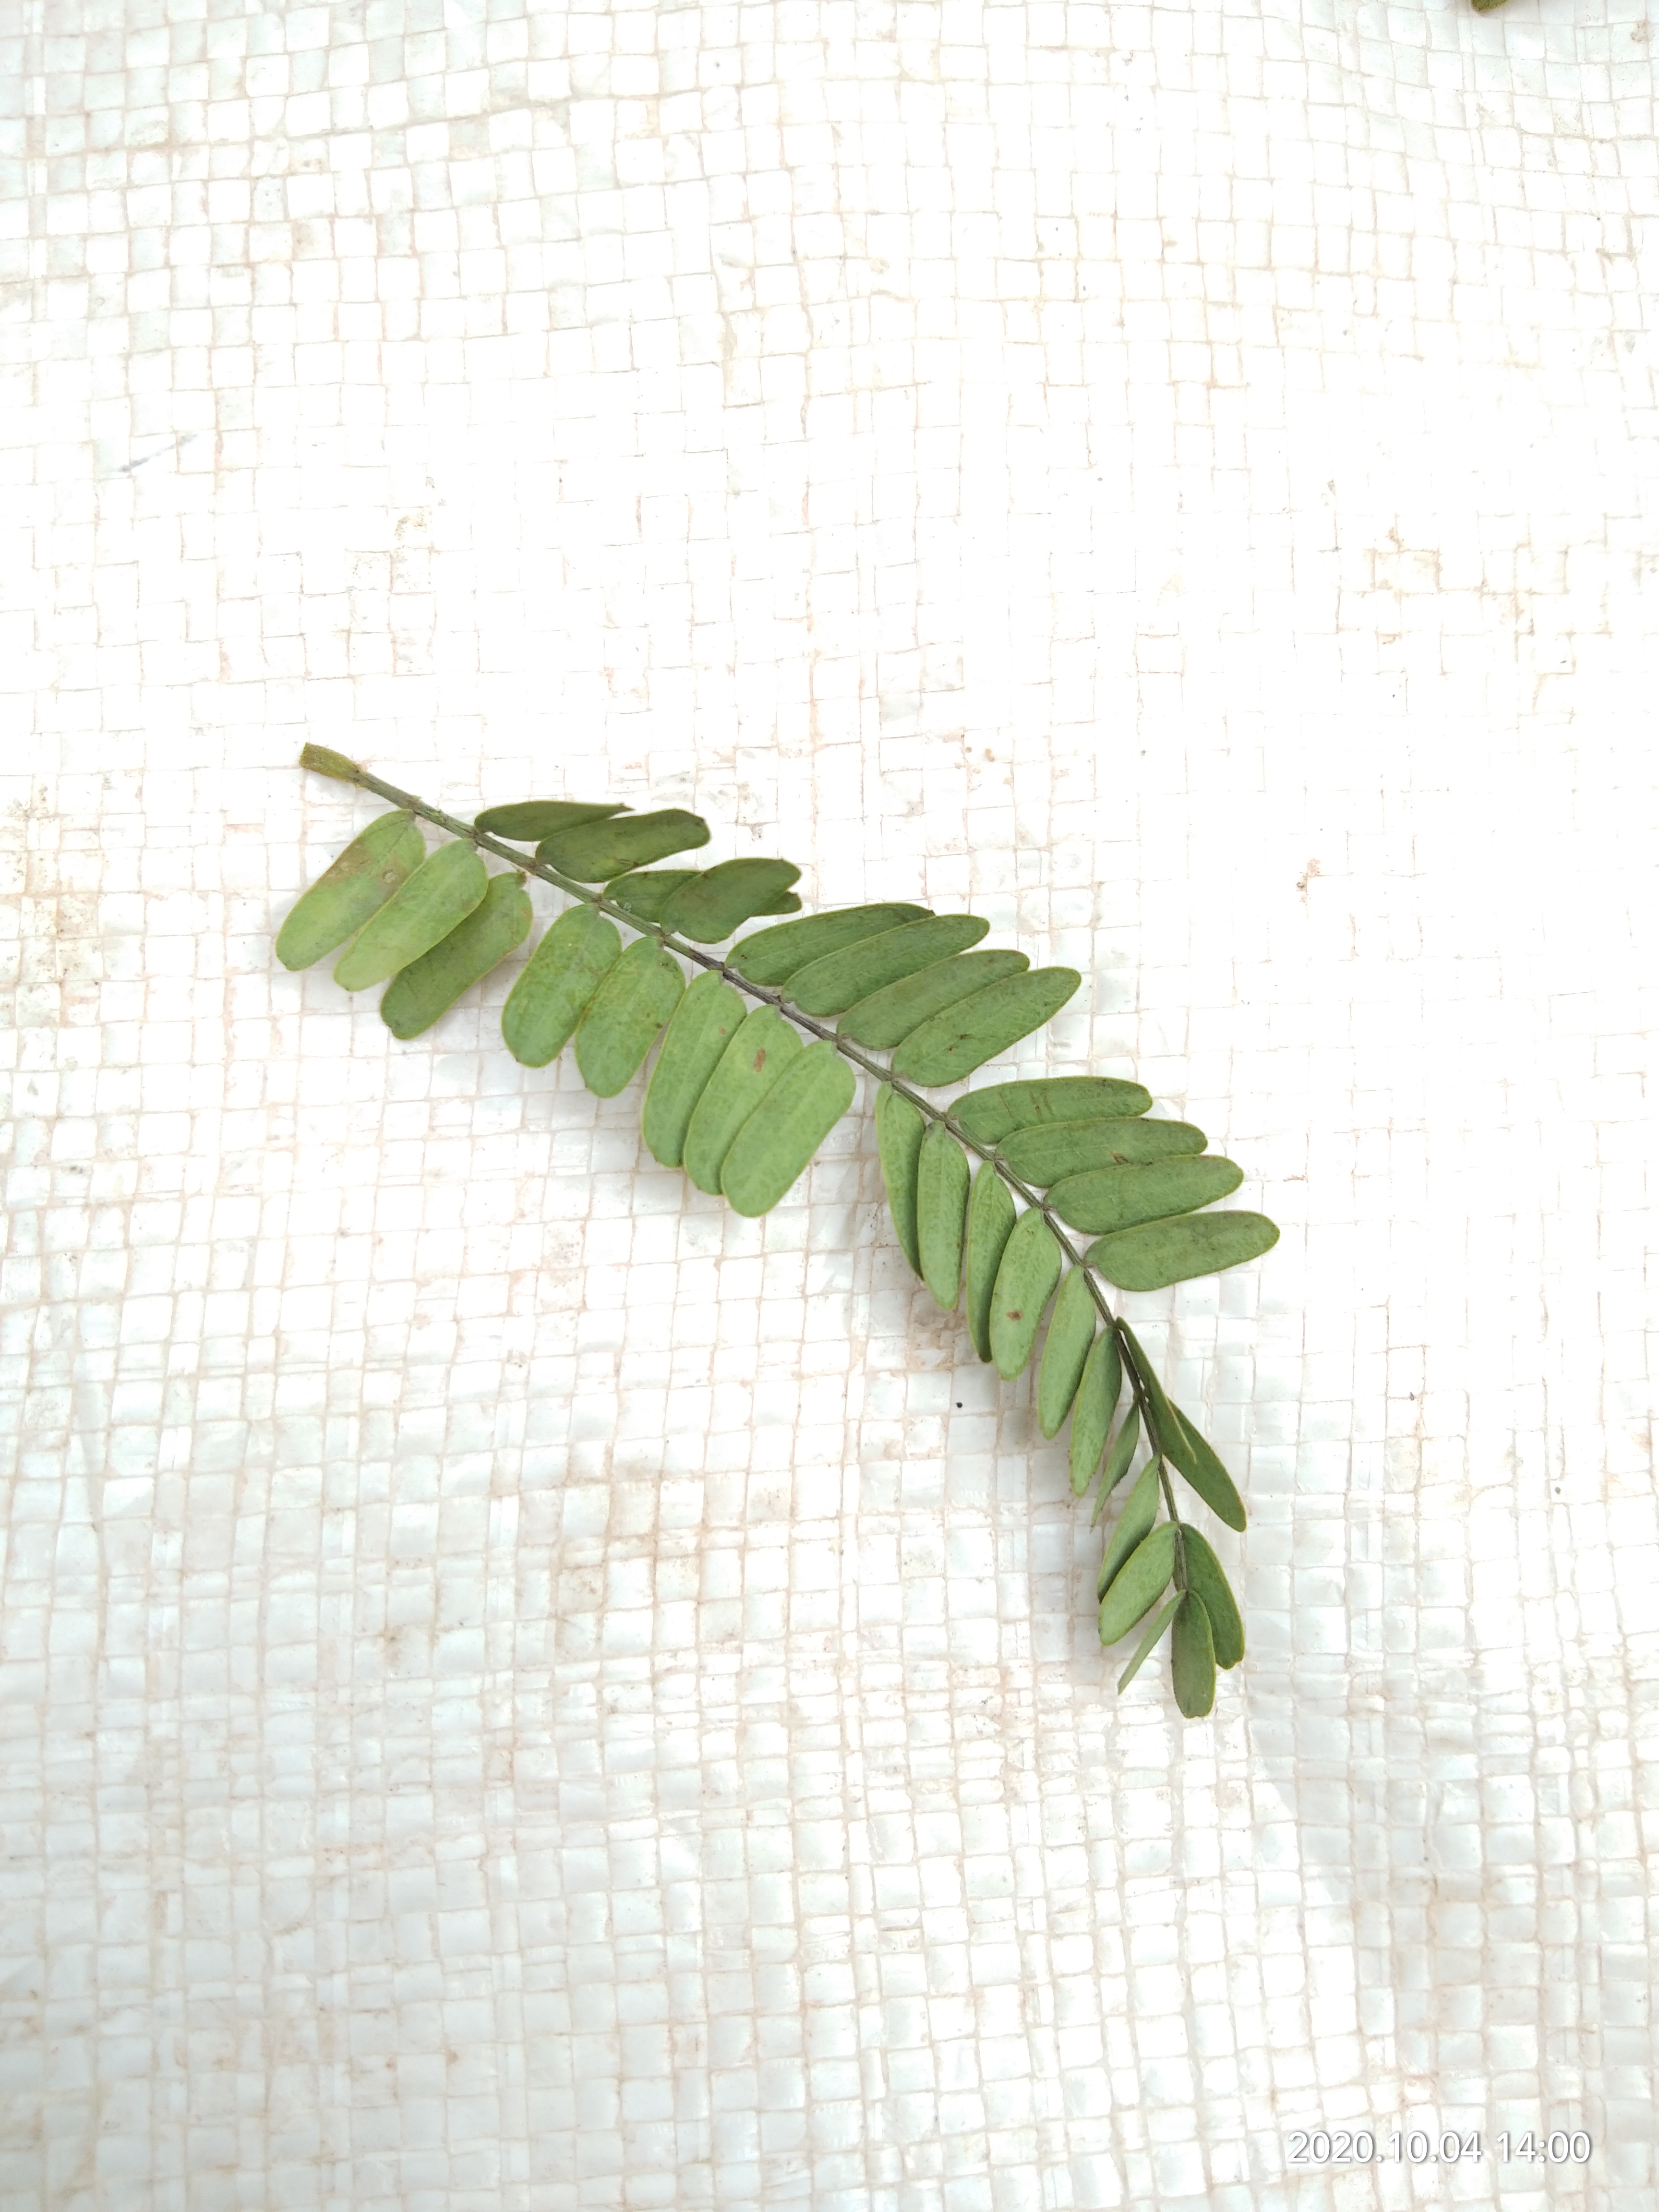
Plant: Tamarind